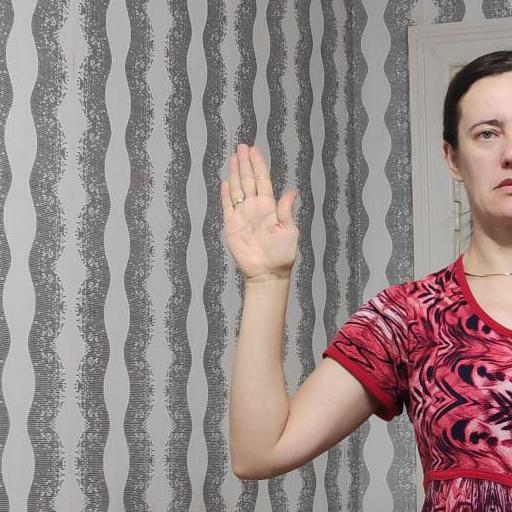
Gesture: stop